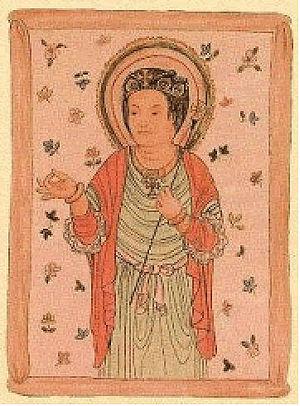
Le christianisme en Mongolie et particulièrement le nestorianisme, a été la religion dans laquelle ont été élevés plusieurs Khagans, à la suite du mariage de Tolui fils de Gengis Khan à une nestorienne. Le recensement de 2010 dénombre 2,1 % de chrétiens parmi les 2 754 685 habitants du pays.